Jules Vandooren

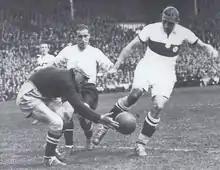
Jules Vandooren (right), 1939

Jules Vandooren (30 December 1908 – 7 January 1985) was a French footballer who played as a defender.